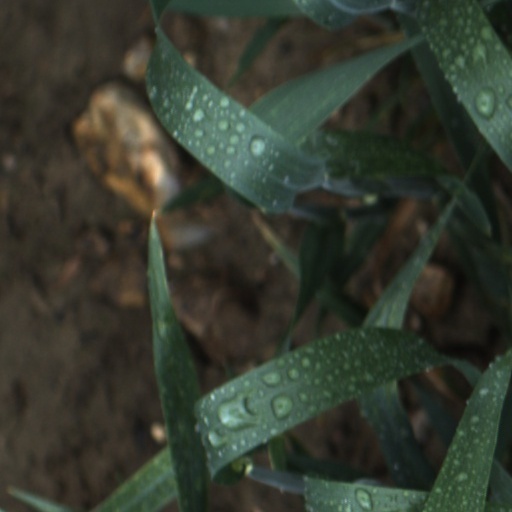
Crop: wheat